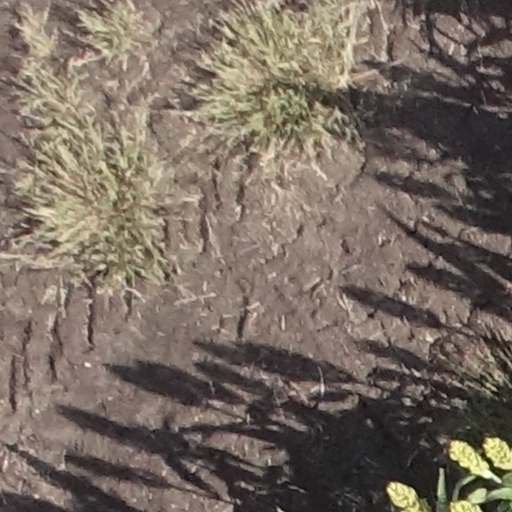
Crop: sorghum